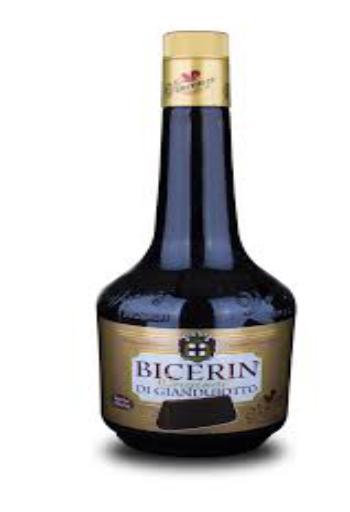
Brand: Bicerin
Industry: Food